Cocheco Mills

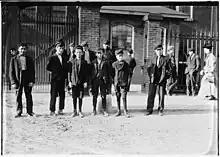
Child laborers at the Cocheco Manufacturing Company in 1909. Photograph by Lewis Hine.

Cotton textile manufacturing began on the Cochecho River with the Dover Cotton Factory, built in 1815 about two miles upstream at "Upper Factory" village. In 1823 it was renamed the Dover Manufacturing Company and reestablished at Cochecho Falls, but was not successful. In 1827 a new company, the Cocheco Manufacturing Company, was established with a capital of $1,500,000, but as historian Caroline Harwood Garland writes in 1897, "By an error of the engrossing clerk in the act of incorporation, the old Indian name, Cochecho, became Cocheco." Another historian, Alonzo Hall Quint, would comment, "The chief fault of the present Company is their barbarous spelling of 'Cocheco' instead of 'Cochecho,' for which no possible excuse exists.". Here in 1834 was one of the first textile mill strikes "in which women participated virtually alone." It lasted three days, prompted by a reduction in their pay.